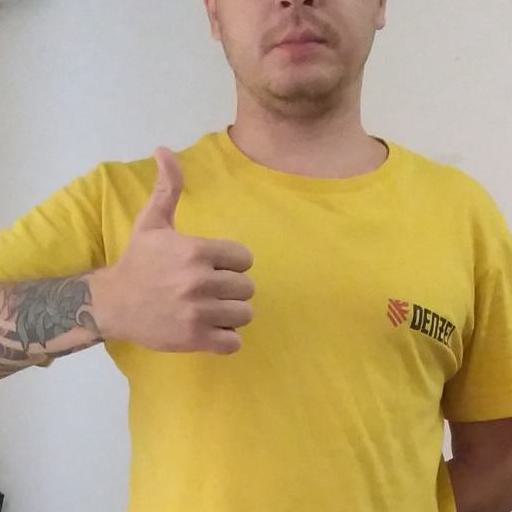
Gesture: like